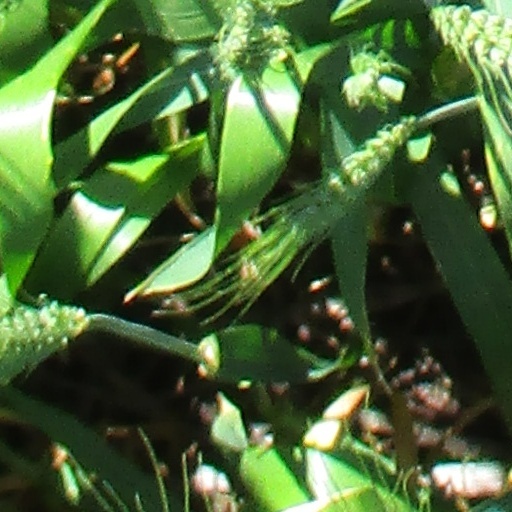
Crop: wheat